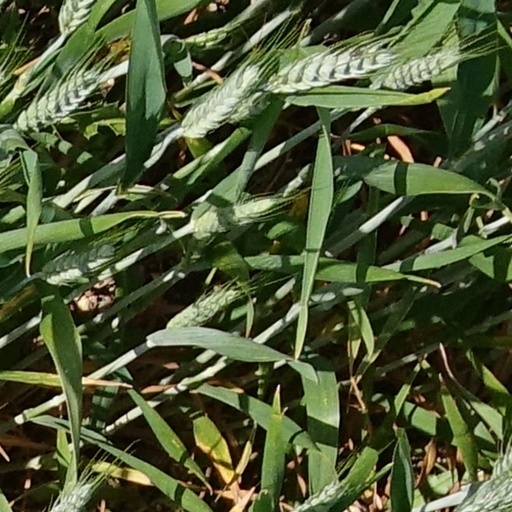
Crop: wheat